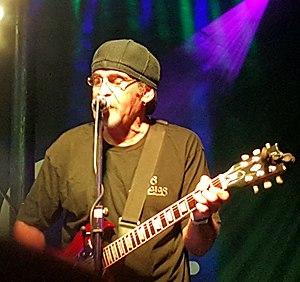
Johnny Echols né le 21 février 1947 à Memphis, Tennessee est un chanteur, compositeur et guitariste américain.